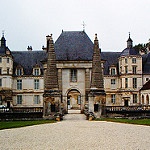
Label: buildings